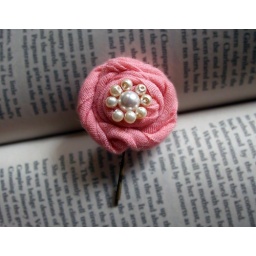
Bobby Pin with handmade fabric flower in pink